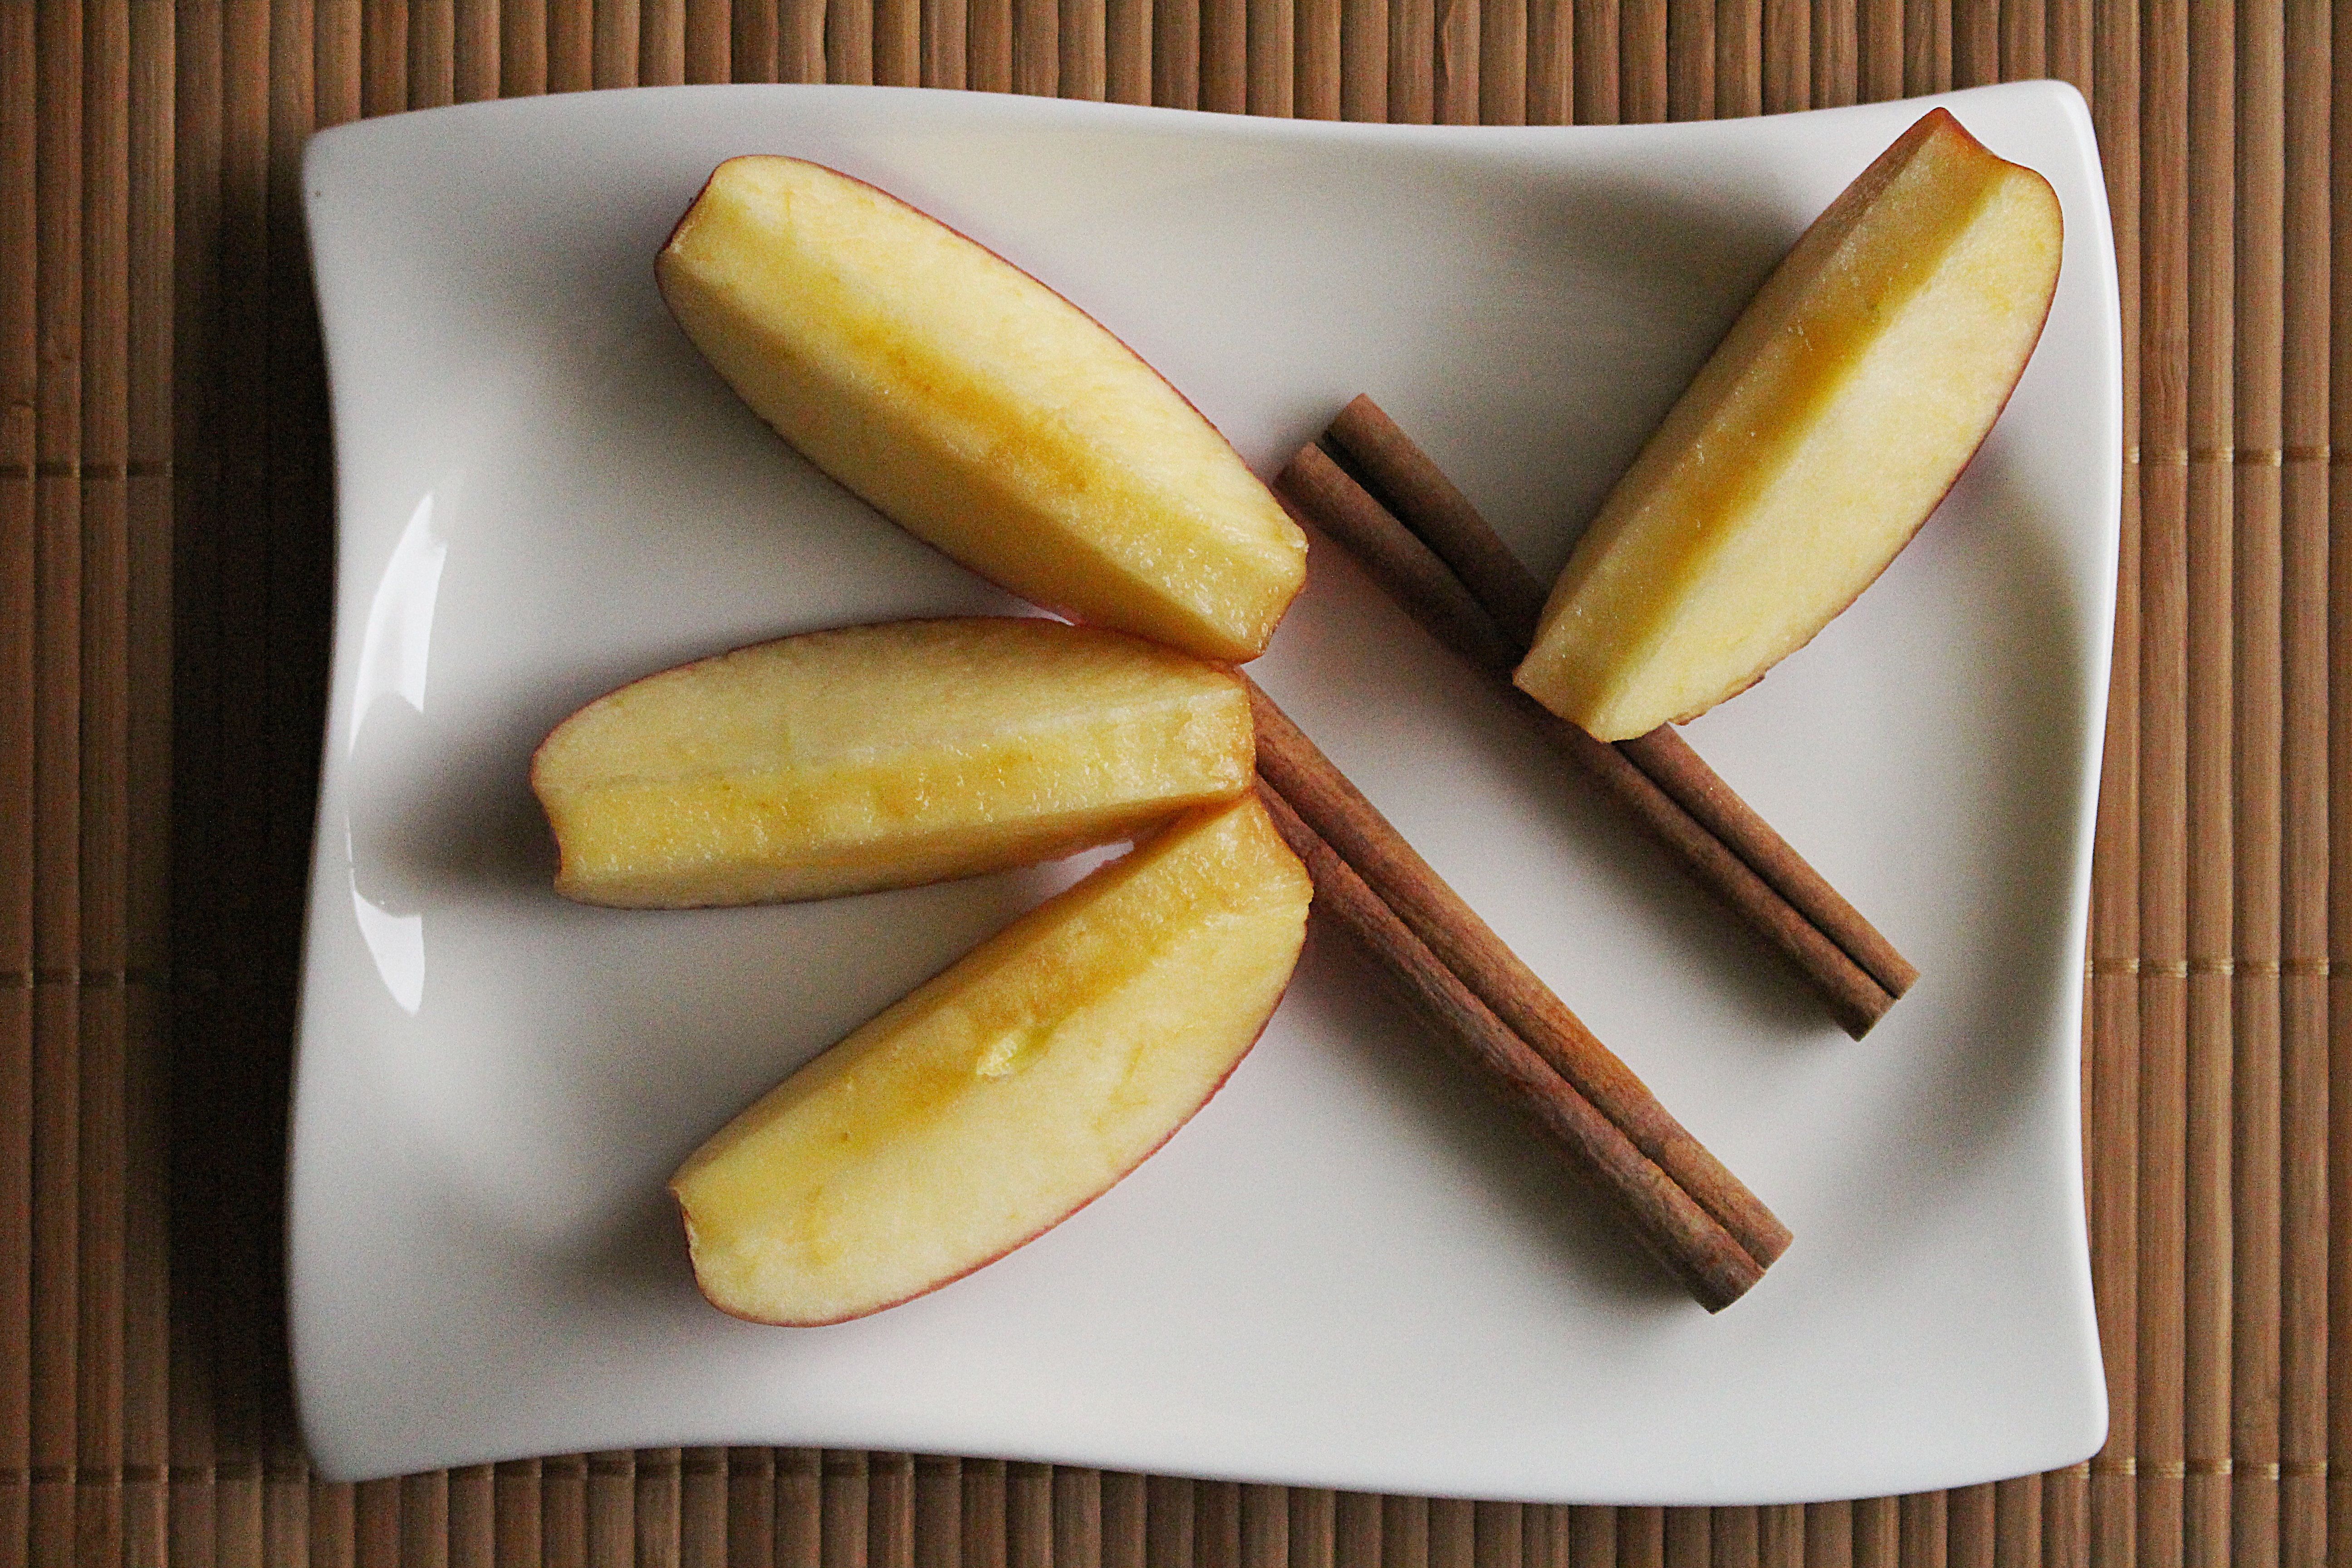
apple, plant, fruit, dish, food, produce, vegetable, banana, delicious, flowering plant, land plant, banana family, cooking plantain